Dafdar

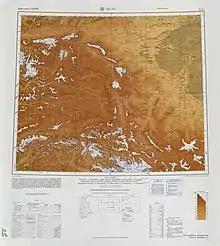
Map of the region including Dafdar (labeled as Ta-fu-tai-erh) (AMS, 1966)

During the Qing dynasty, the Chinese claimed suzerainty over the area but permitted the Mir of Hunza to administer the region in return for a tribute. According to British colonial sources, this arrangement started during early Ayosh dynasty of Mir of Hunza, as the Mir conquered the Kirghiz nomads of Taghdumbash Pamir. The Mir erected a cairn in the village to evidence his control. The tribute system continued up until 1937.